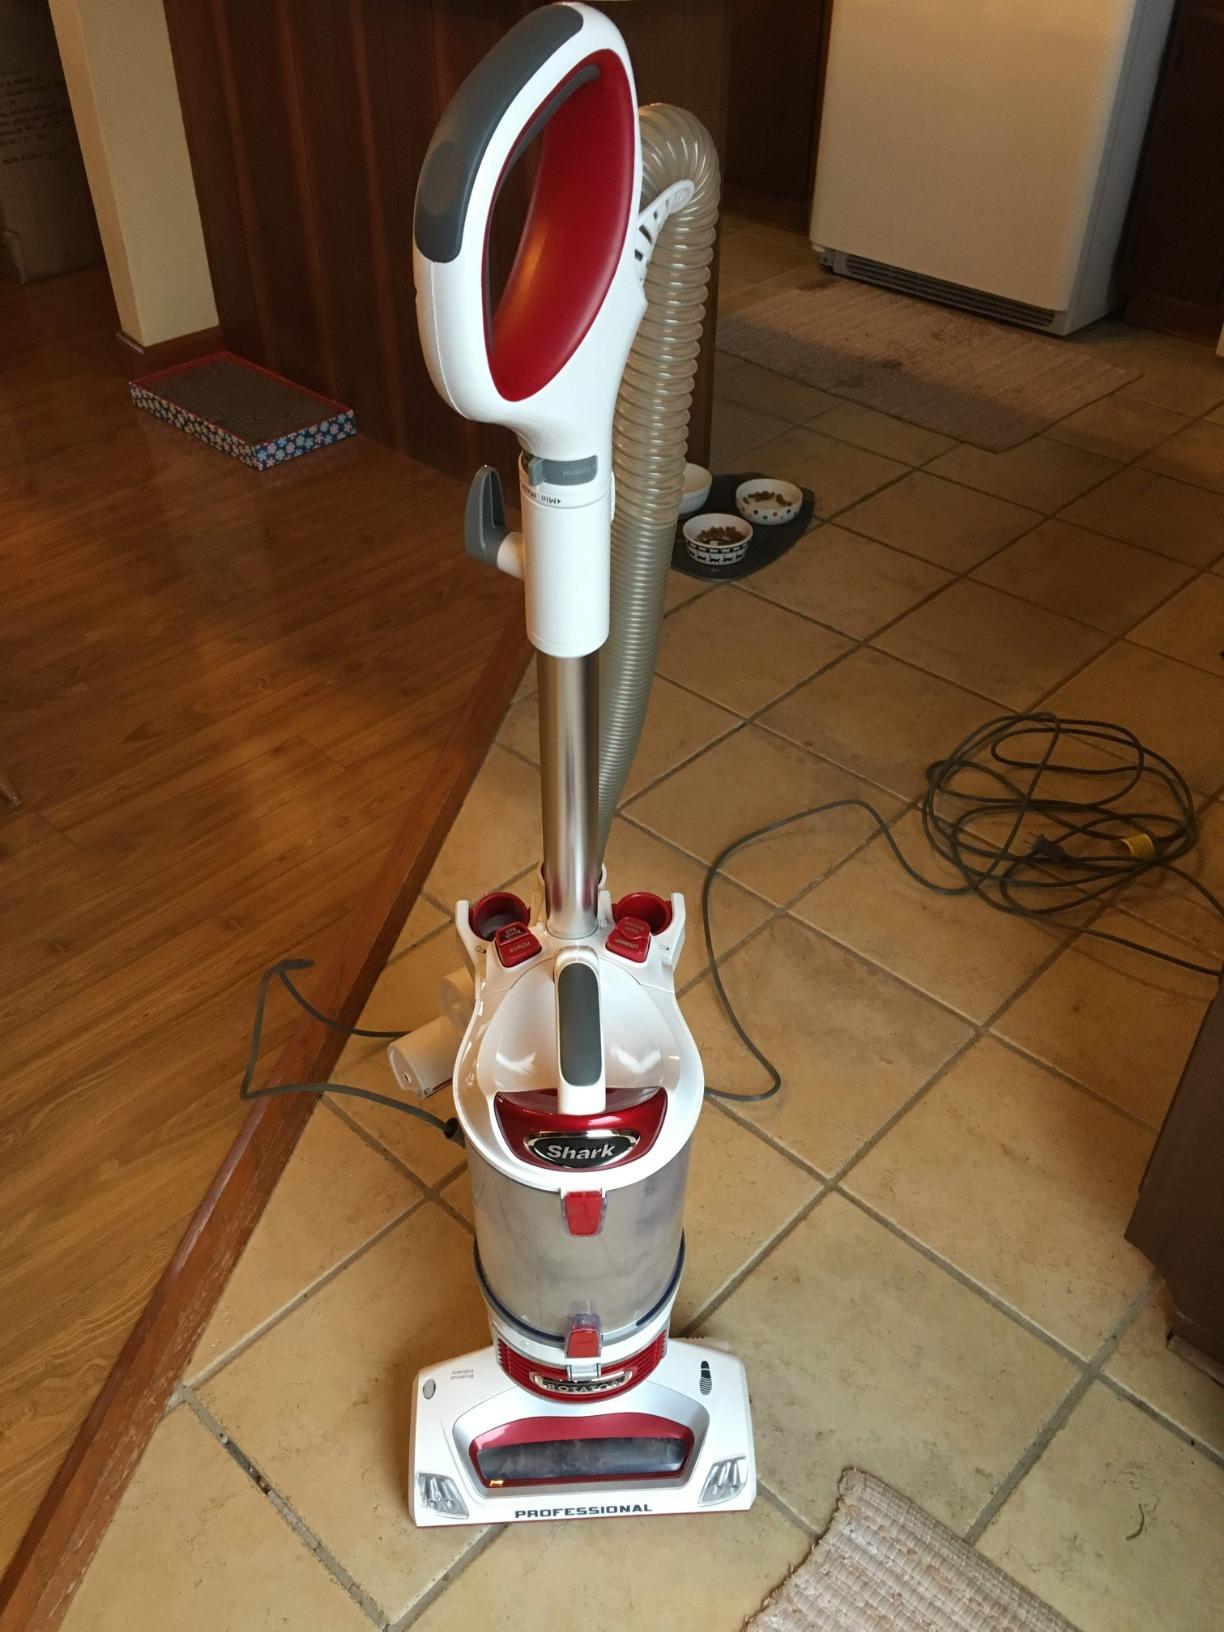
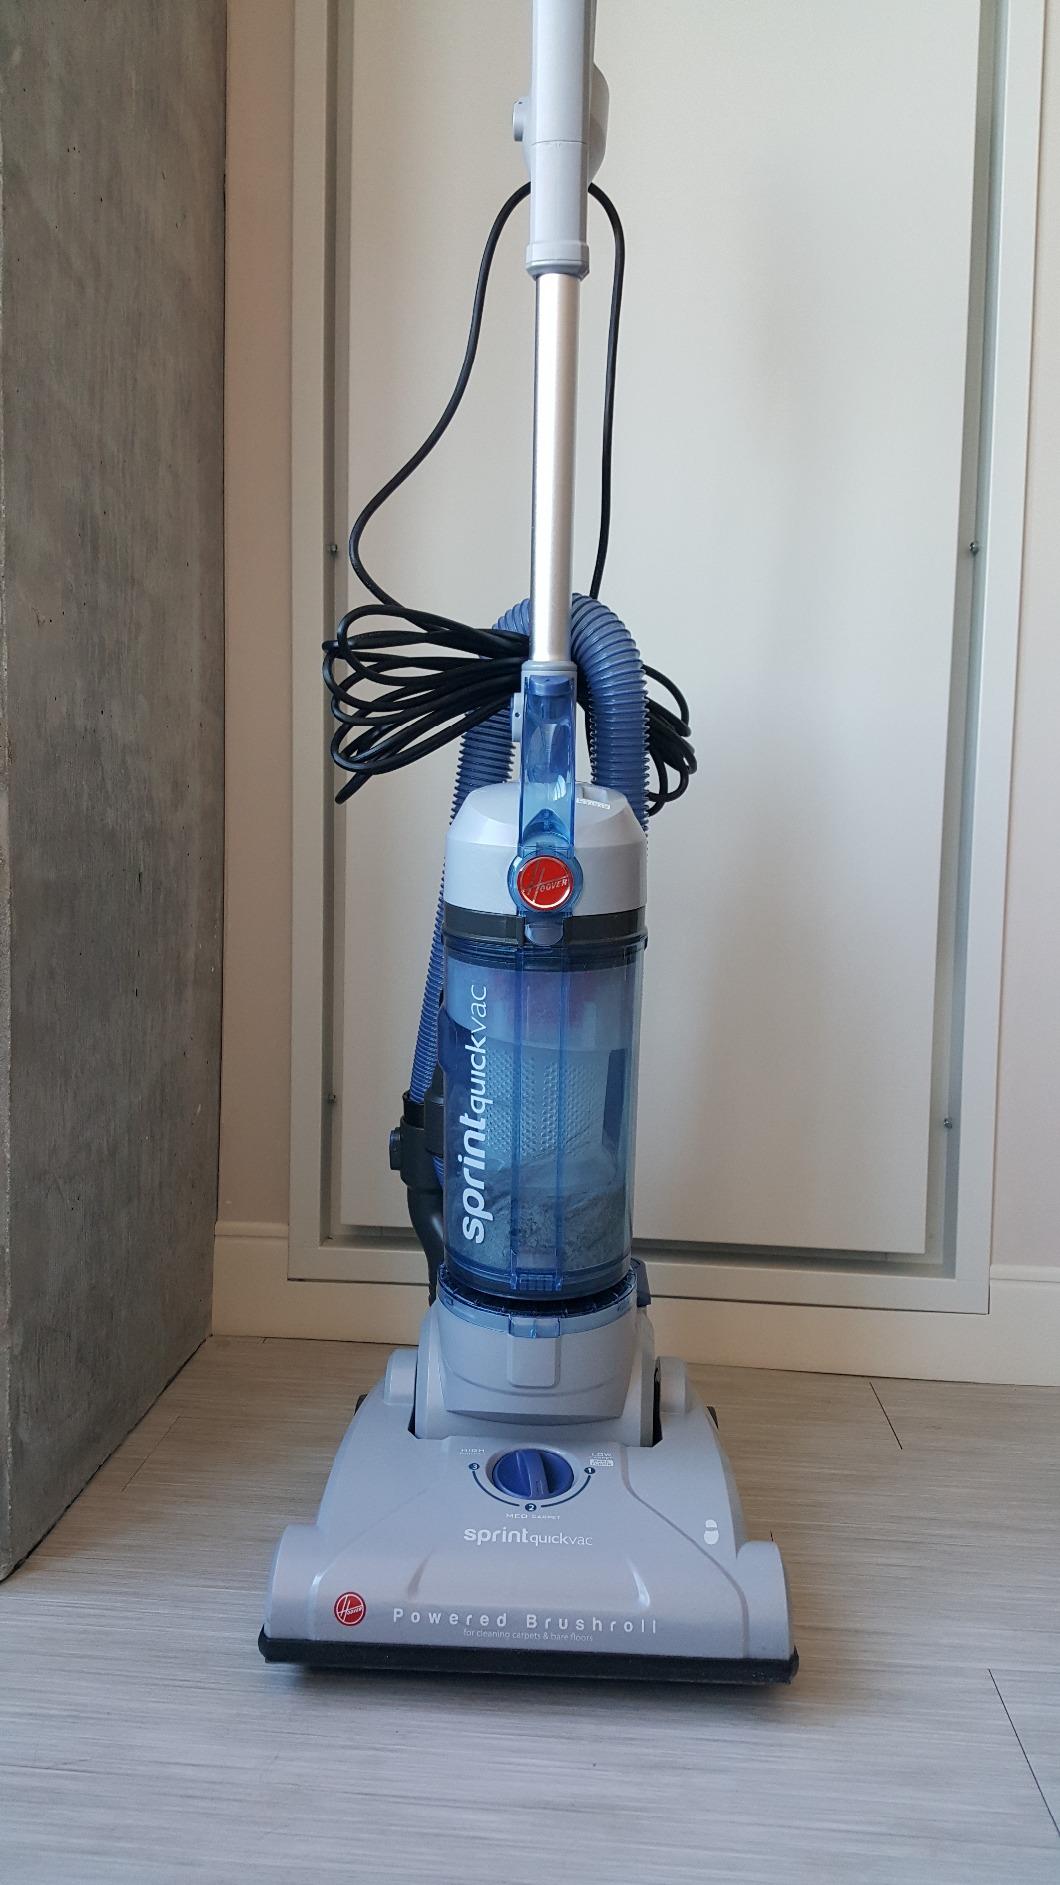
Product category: items_vacuum
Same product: no